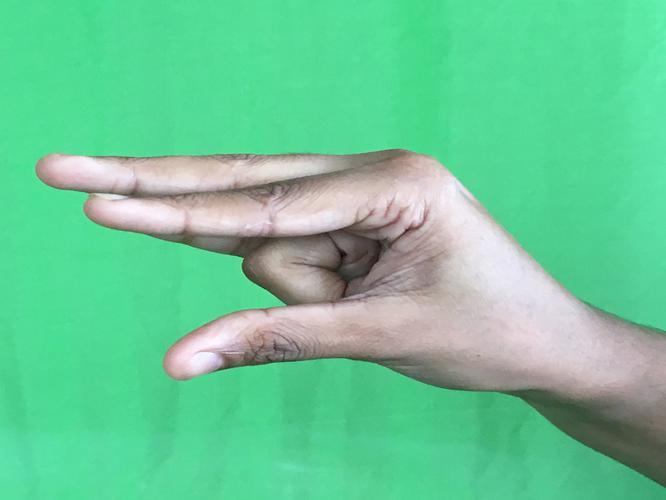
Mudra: Kangulam
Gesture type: single_hand